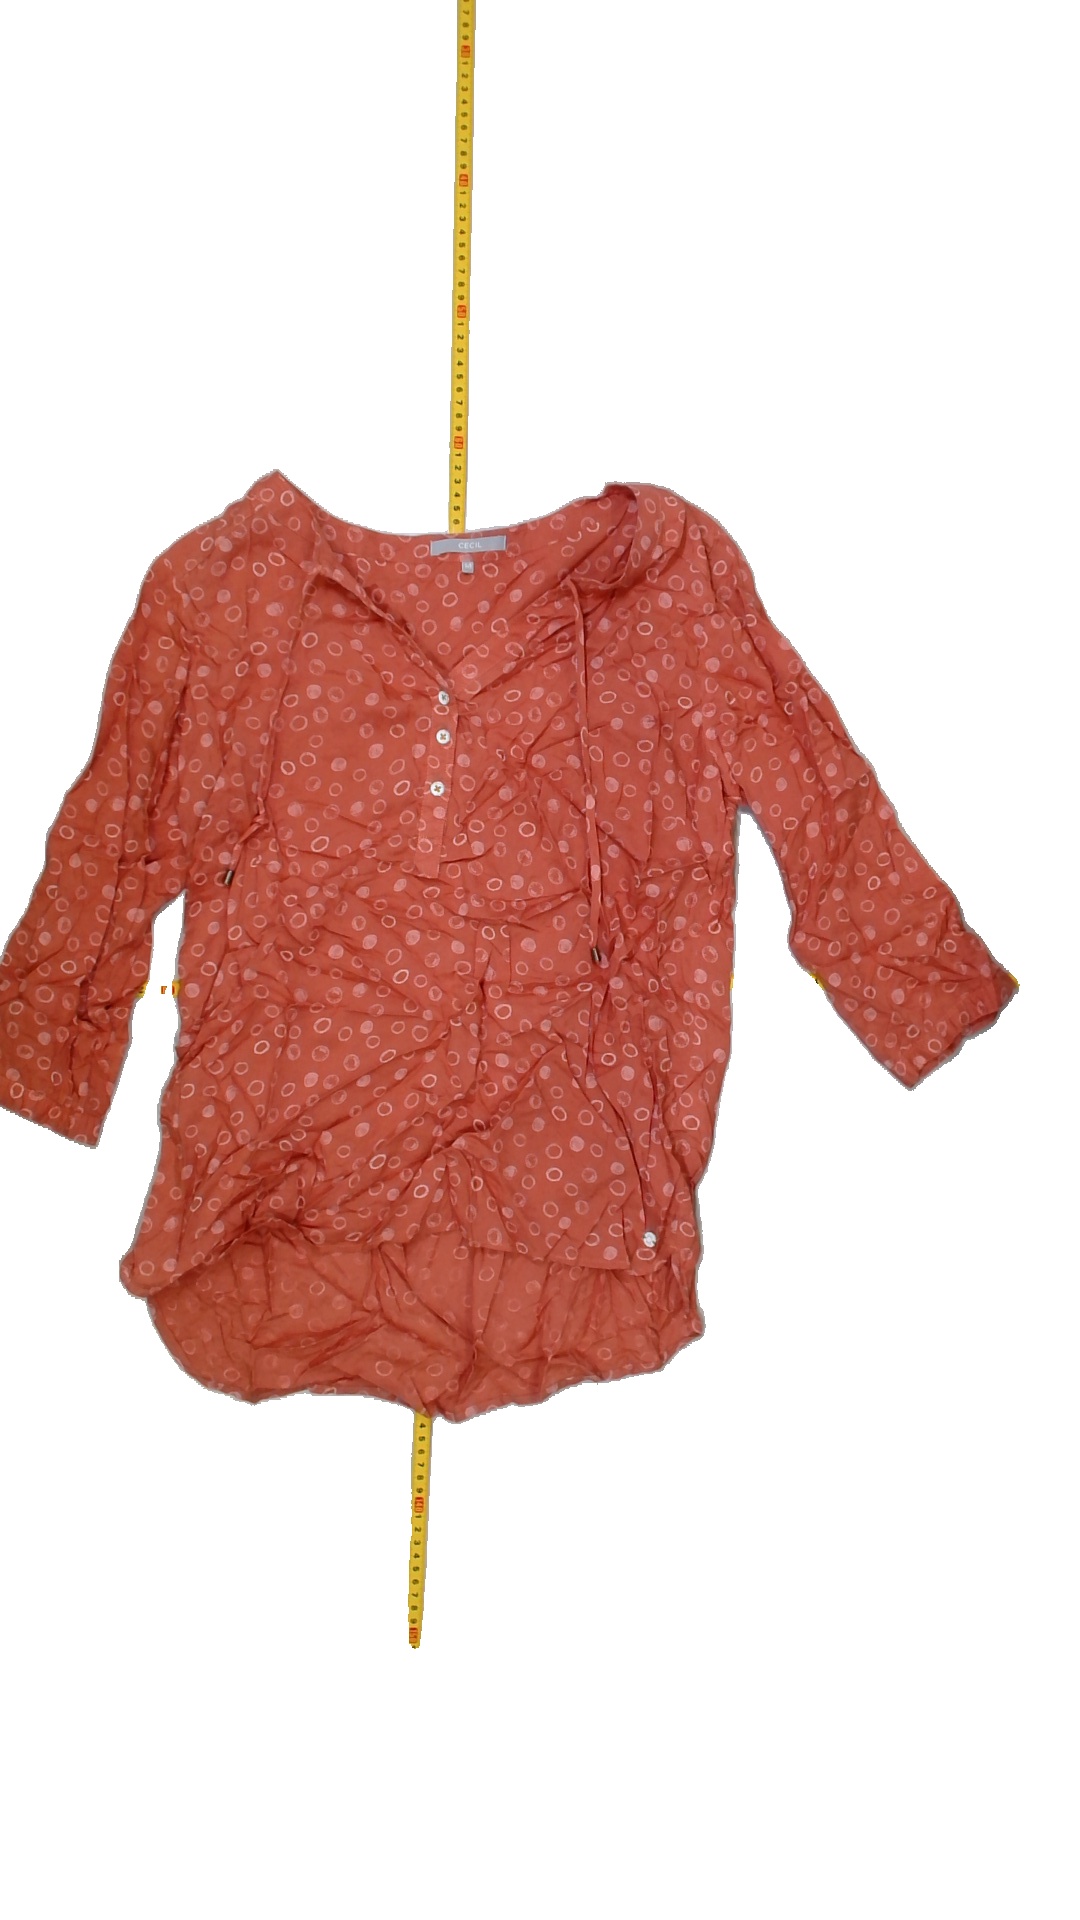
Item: Blouse (Ladies)
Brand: Not Applicable
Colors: Pink
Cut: V-collar, Regular
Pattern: Dots
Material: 100%viscose
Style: No trend
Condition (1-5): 4
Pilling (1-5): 4
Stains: No
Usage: Reuse
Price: <50